Alaska lunar sample displays

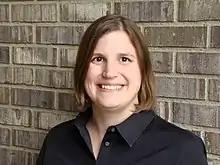
Elizabeth Riker

After a 2010 story written by Elizabeth Riker for the "Capital City Weekly" Arthur Coleman Anderson learned that a Moon rock he says he found as a 17-year-old after a fire at the Transportation Museum in Anchorage filed a lawsuit against Alaska and the Alaskan State Museums to determine title of the object.